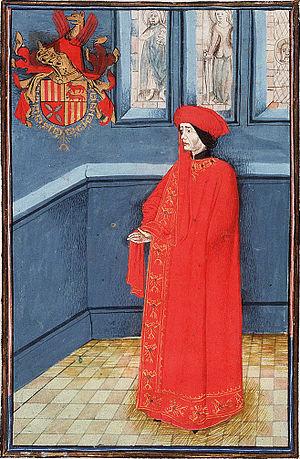
Mathieu de Foix est comte de Comminges de 1419 à 1443 à la suite de son mariage avec Marguerite de Comminges.